Carme Chacón

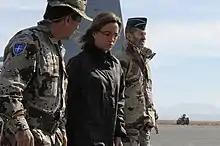
Chacón in Herat, Afghanistan in 2010

At the NATO summit in Lisbon in 2010, she informed that the Spanish Armed Forces would start the transference of two Afghan provinces under their control in 2011, three years before the established date by the Alliance for the retreat of the troops. As a minister, the country's Emergency State of the democracy was decreed for the air traffic controllers' crisis in 2010. She also chaired the meetings of the EU defence ministers while Spain held the European Union's six-month rotating presidency. During this time, she led the negotiations with EADS about €3.5 billion ($4.7 billion) extra funding for the Airbus A400M Atlas military transport.